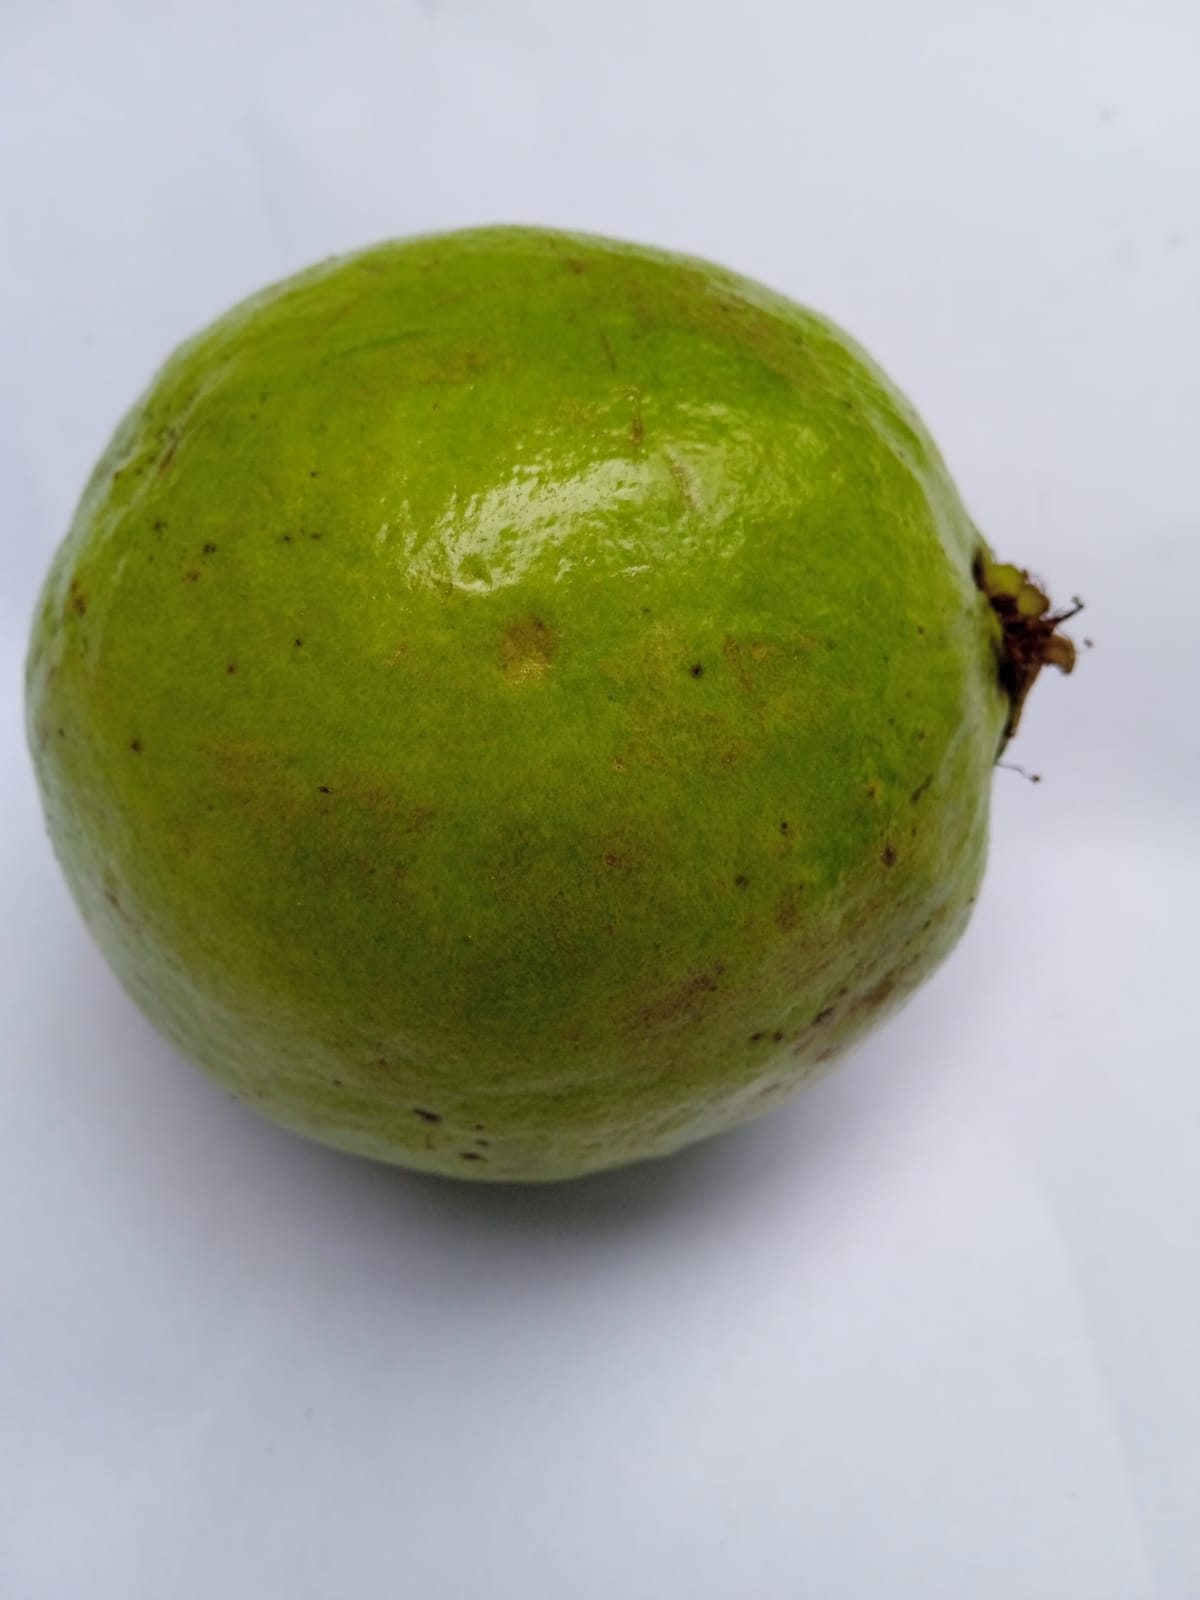
Fruit: guava
Condition: fresh